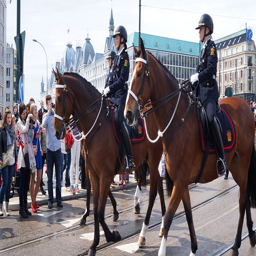
two uniformed people riding horses on a road
two police riding horses on a london street
Mounted horseback patrol near onlooker in large city setting.
Two officers on top horses riding down the street.
Three police officers riding horses on a street.